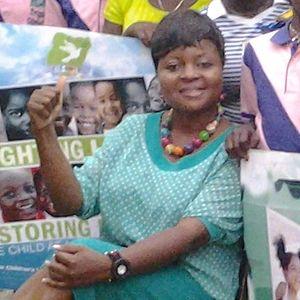
Betty Abah est une journaliste de presse écrite et une écrivaine. Par ailleurs, elle milite pour les droits des femmes et ceux des enfants. Elle est la fondatrice de CEE HOPE, Centre for Children’s Health Education, Orientation and Protection, une association qui protège les enfants, dans son pays.